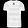
Label: T - shirt / top